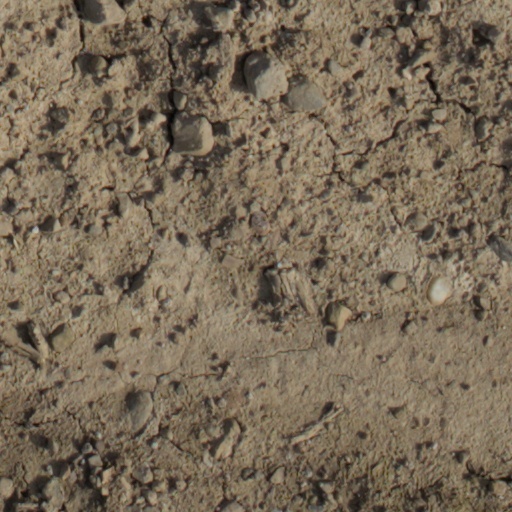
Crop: wheat